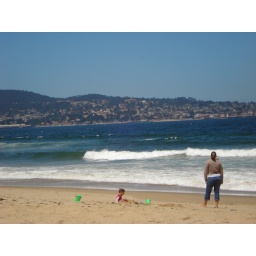
Playing in the sand on the beach